Campo de Gibraltar

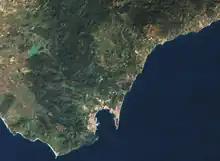

Its name comes from the municipal territory of the town of Gibraltar, now a British Overseas Territory. Until 1704, the Campo de Gibraltar was simply the territory for the municipality of Gibraltar, about corresponding approximately to the current municipalities of Algeciras, San Roque, Los Barrios and La Línea de la Concepción. Following the capture of Gibraltar during the War of the Spanish Succession, the former inhabitants settled nearby creating Algeciras, San Roque, and Los Barrios. In 1759, each of them was established as a different municipality.